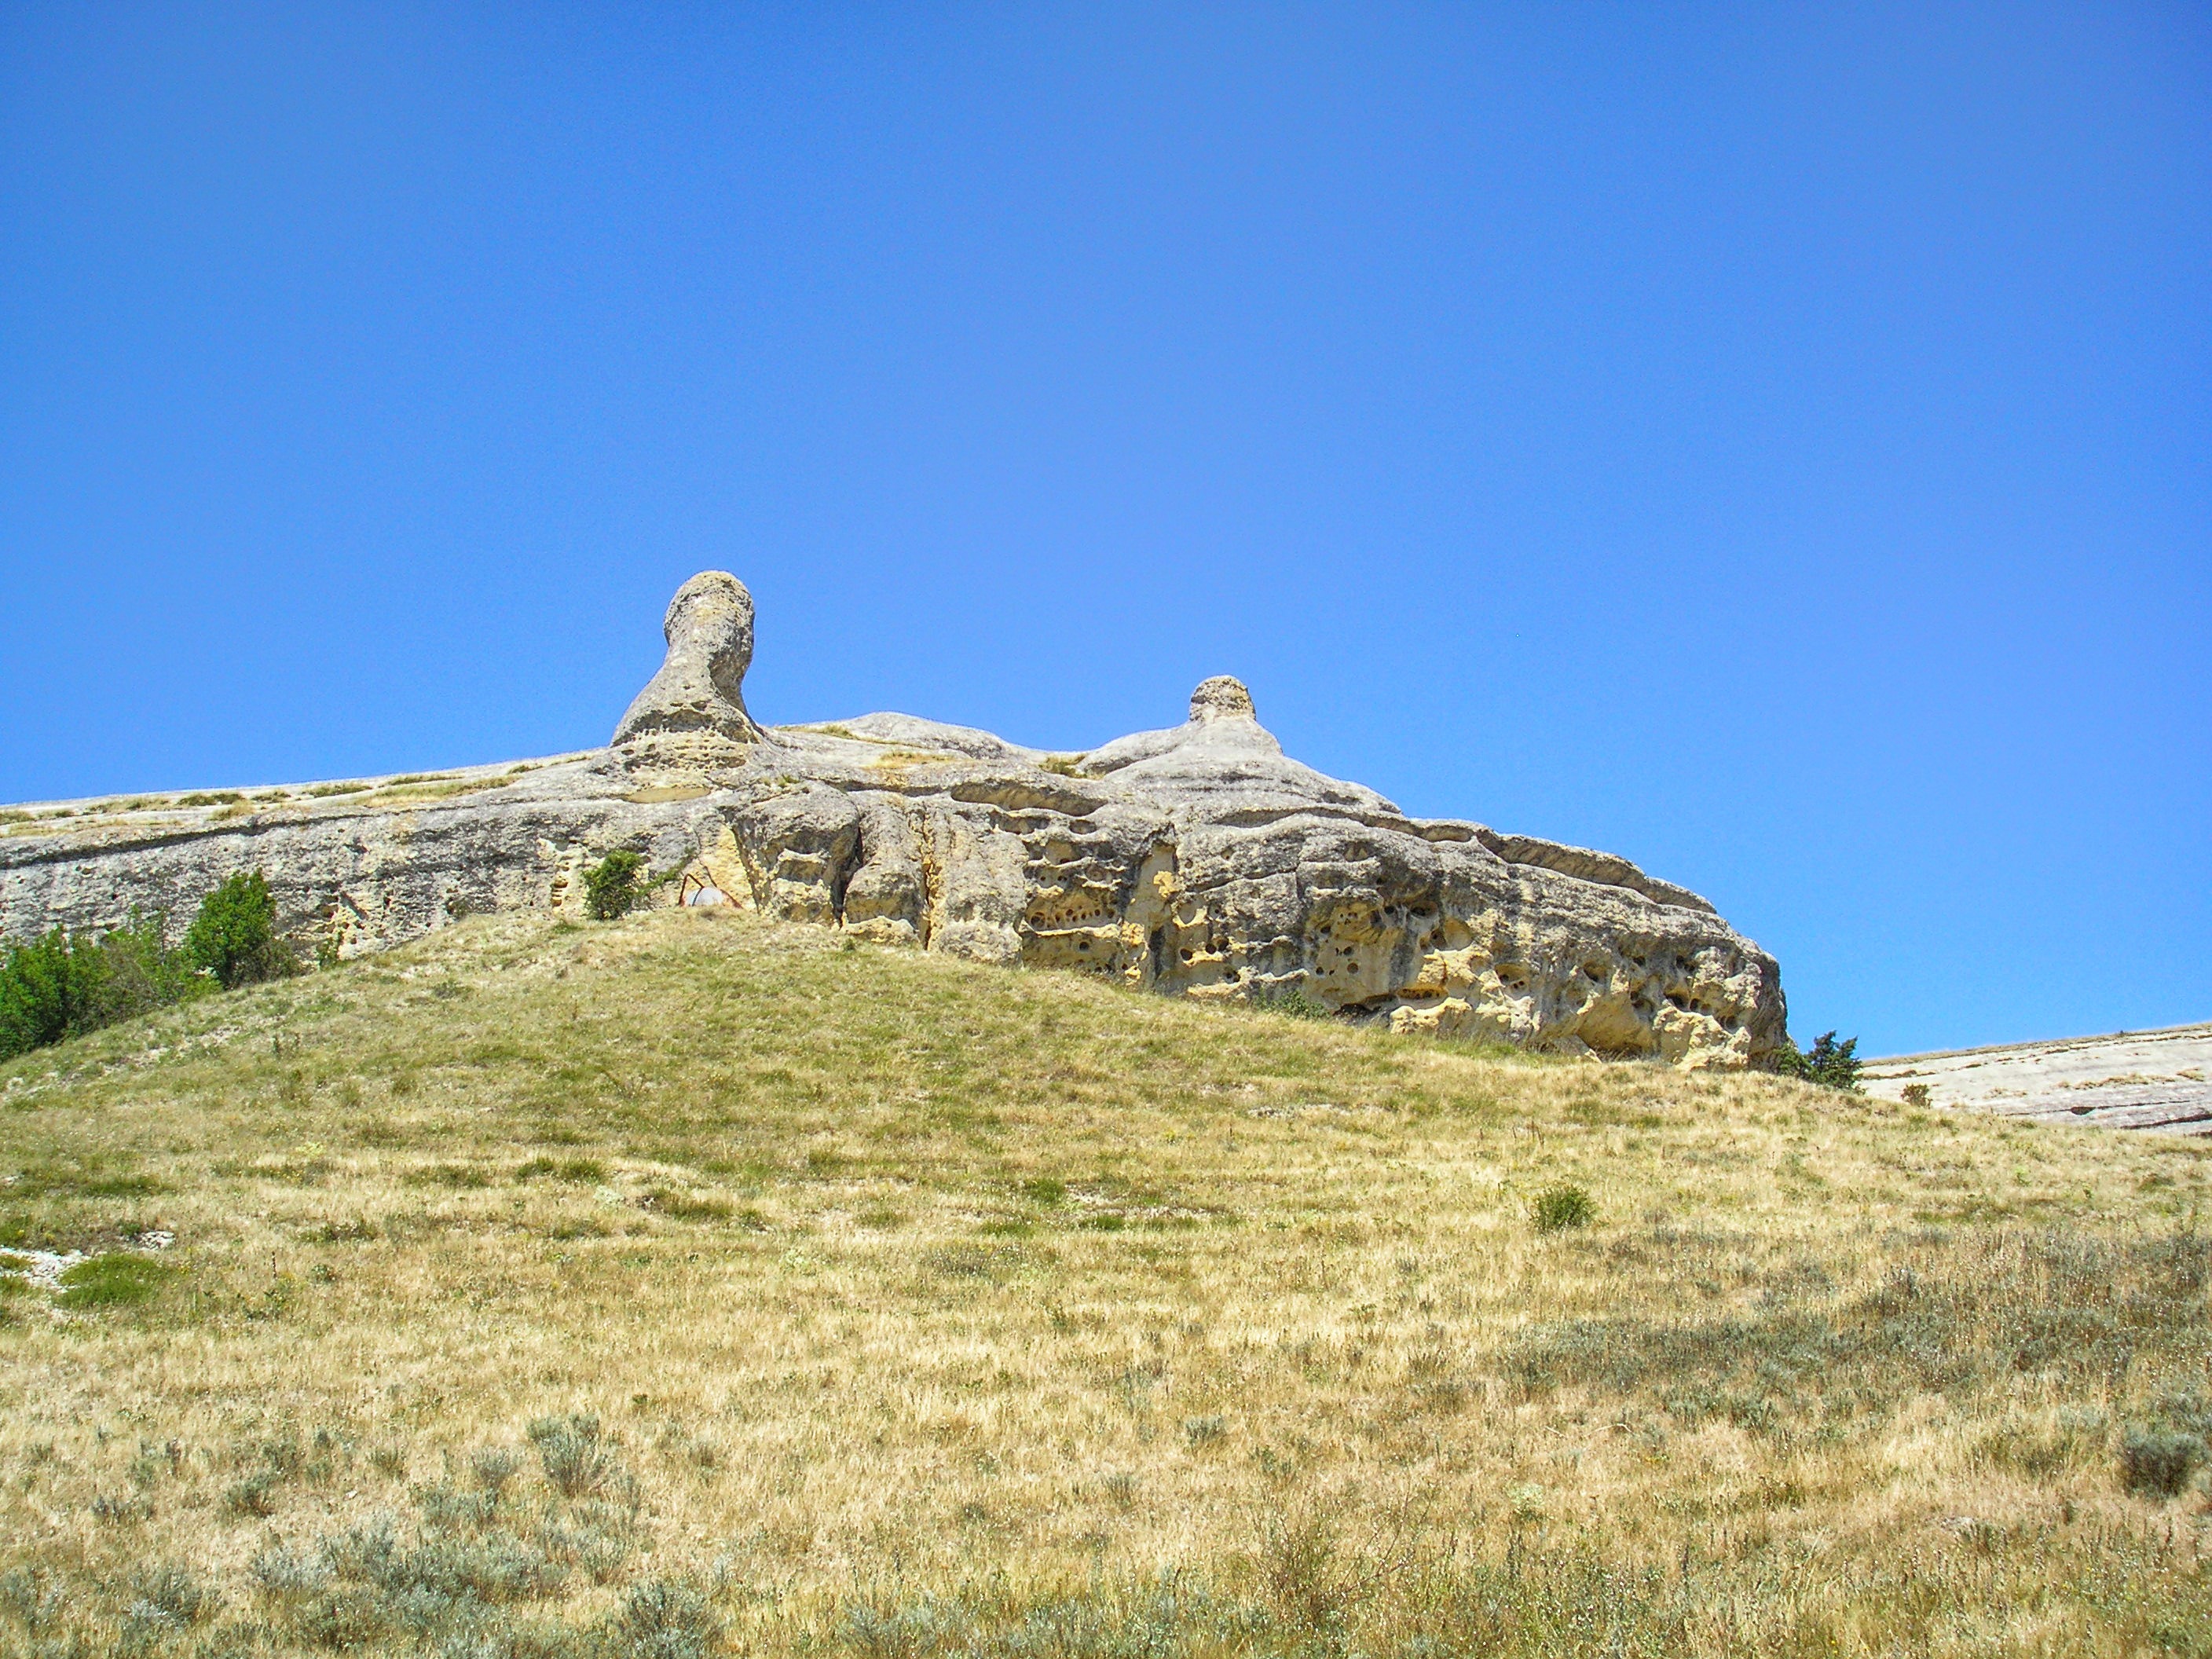
landscape, sea, nature, rock, wilderness, mountain, sky, countryside, hill, adventure, mountain range, country, summer, cliff, spring, scenic, terrain, ridge, outside, clouds, geology, mountains, ruins, badlands, plateau, fell, ecosystem, formations, cape, butte, crimea, mountainous landforms